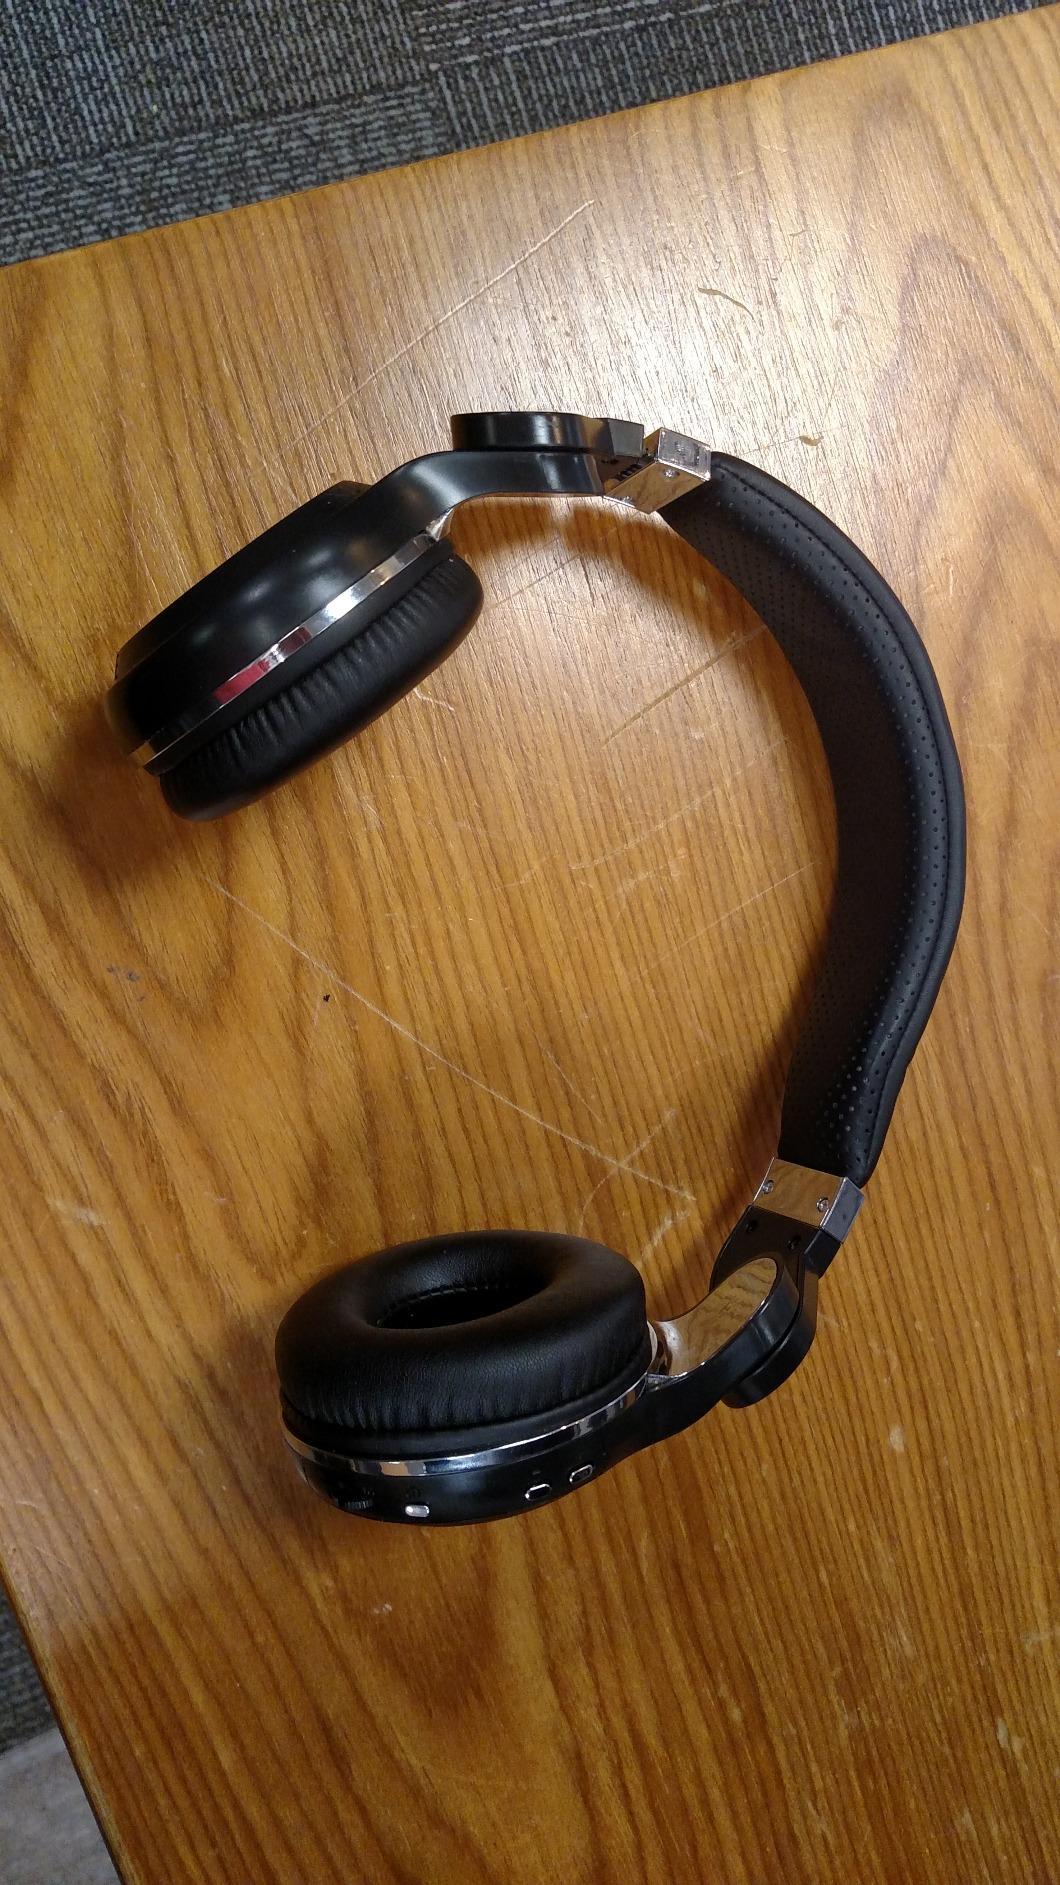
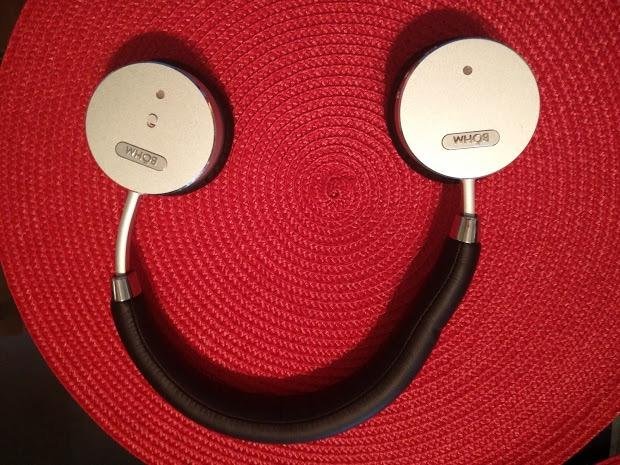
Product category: headphones
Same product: no